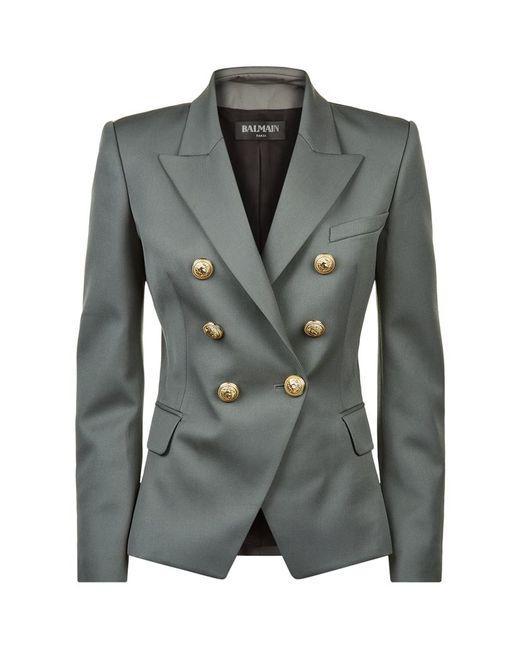
zweireihiger Blazer aus Wolle mit Knopfleiste